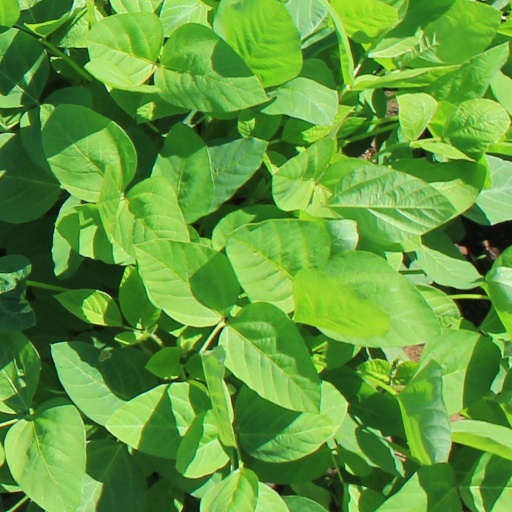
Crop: soybean